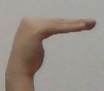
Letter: haa